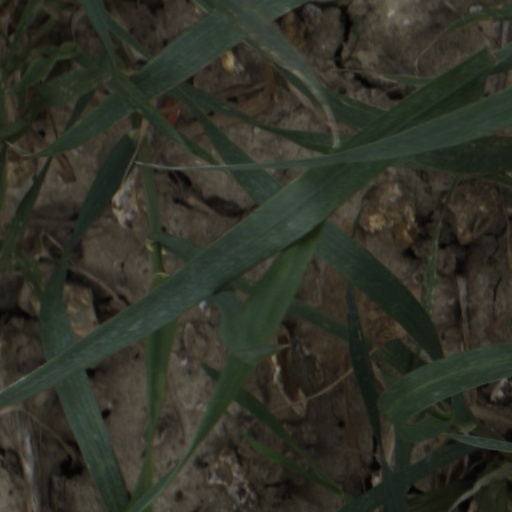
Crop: wheat